Ready to Rumble

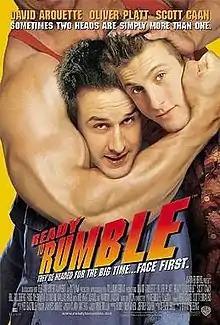
Theatrical release poster

Ready to Rumble is a 2000 American buddy comedy wrestling film directed by Brian Robbins and written by Steven Brill, which is based on Turner Broadcasting System's now defunct professional wrestling promotion, World Championship Wrestling (WCW). The film stars David Arquette, Oliver Platt, Scott Caan, Bill Goldberg, Rose McGowan, Diamond Dallas Page, Joe Pantoliano and Martin Landau.